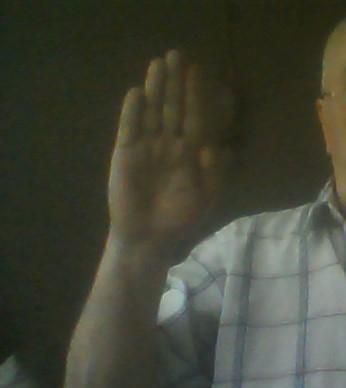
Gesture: stop